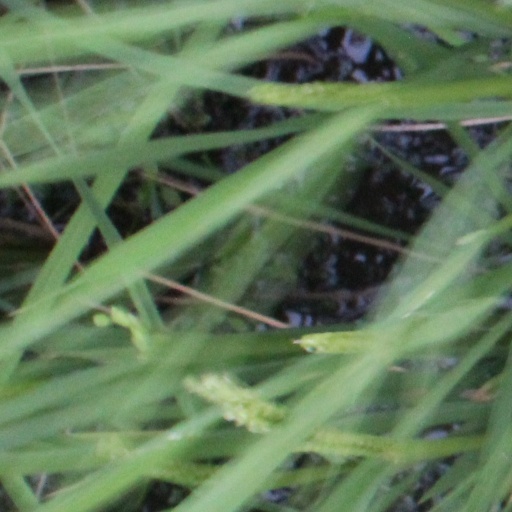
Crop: rice